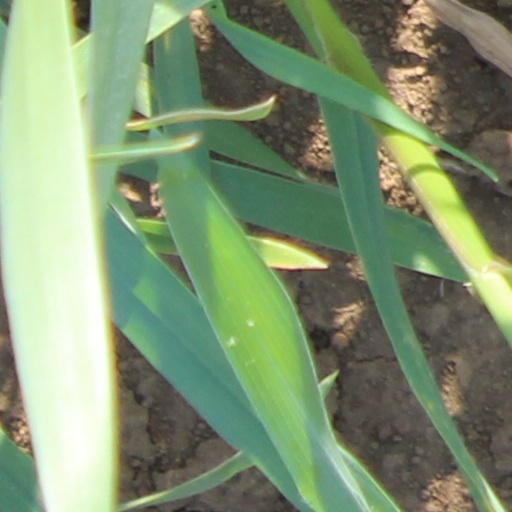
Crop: wheat